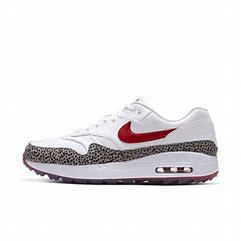
Brand: Nike
Model: Air Max 1 G